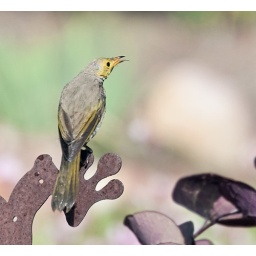
Around the bird bath this afternoon. The first time I have seen this White-plumed Honeyeater in the garden.